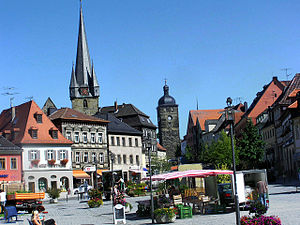
Lichtenfels (Oberfranken)
Markedspladsen og den katolske kirke samt Oberem Tor i Lichtenfels
Lichtenfels er central- og administrationsby i Landkreis Lichtenfels regierungsbezirk Oberfranken i den tyske delstat Bayern.